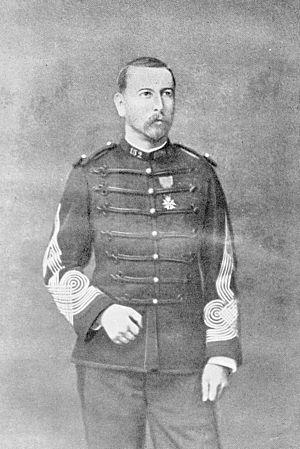
Le colonel Marc-Edmond Dominé est un militaire français, né le 22 juillet 1848 à Vitry-le-François et mort le 28 juin 1921 à Vertus.